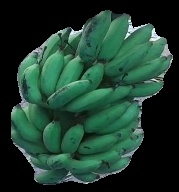
Variety: elakki-bale
Grade: grade3